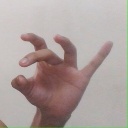
अक्षर: ओ